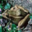
Label: frog